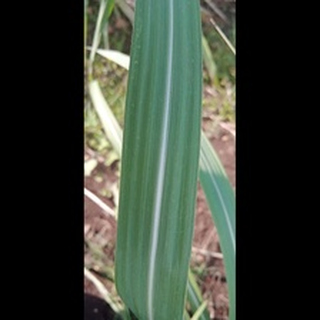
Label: healthy_sugarcane